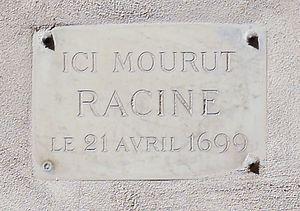
Jean Racine est un dramaturge et poète français.
La rue Visconti est une rue située dans le quartier Saint-Germain-des-Prés du 6ᵉ arrondissement de Paris.